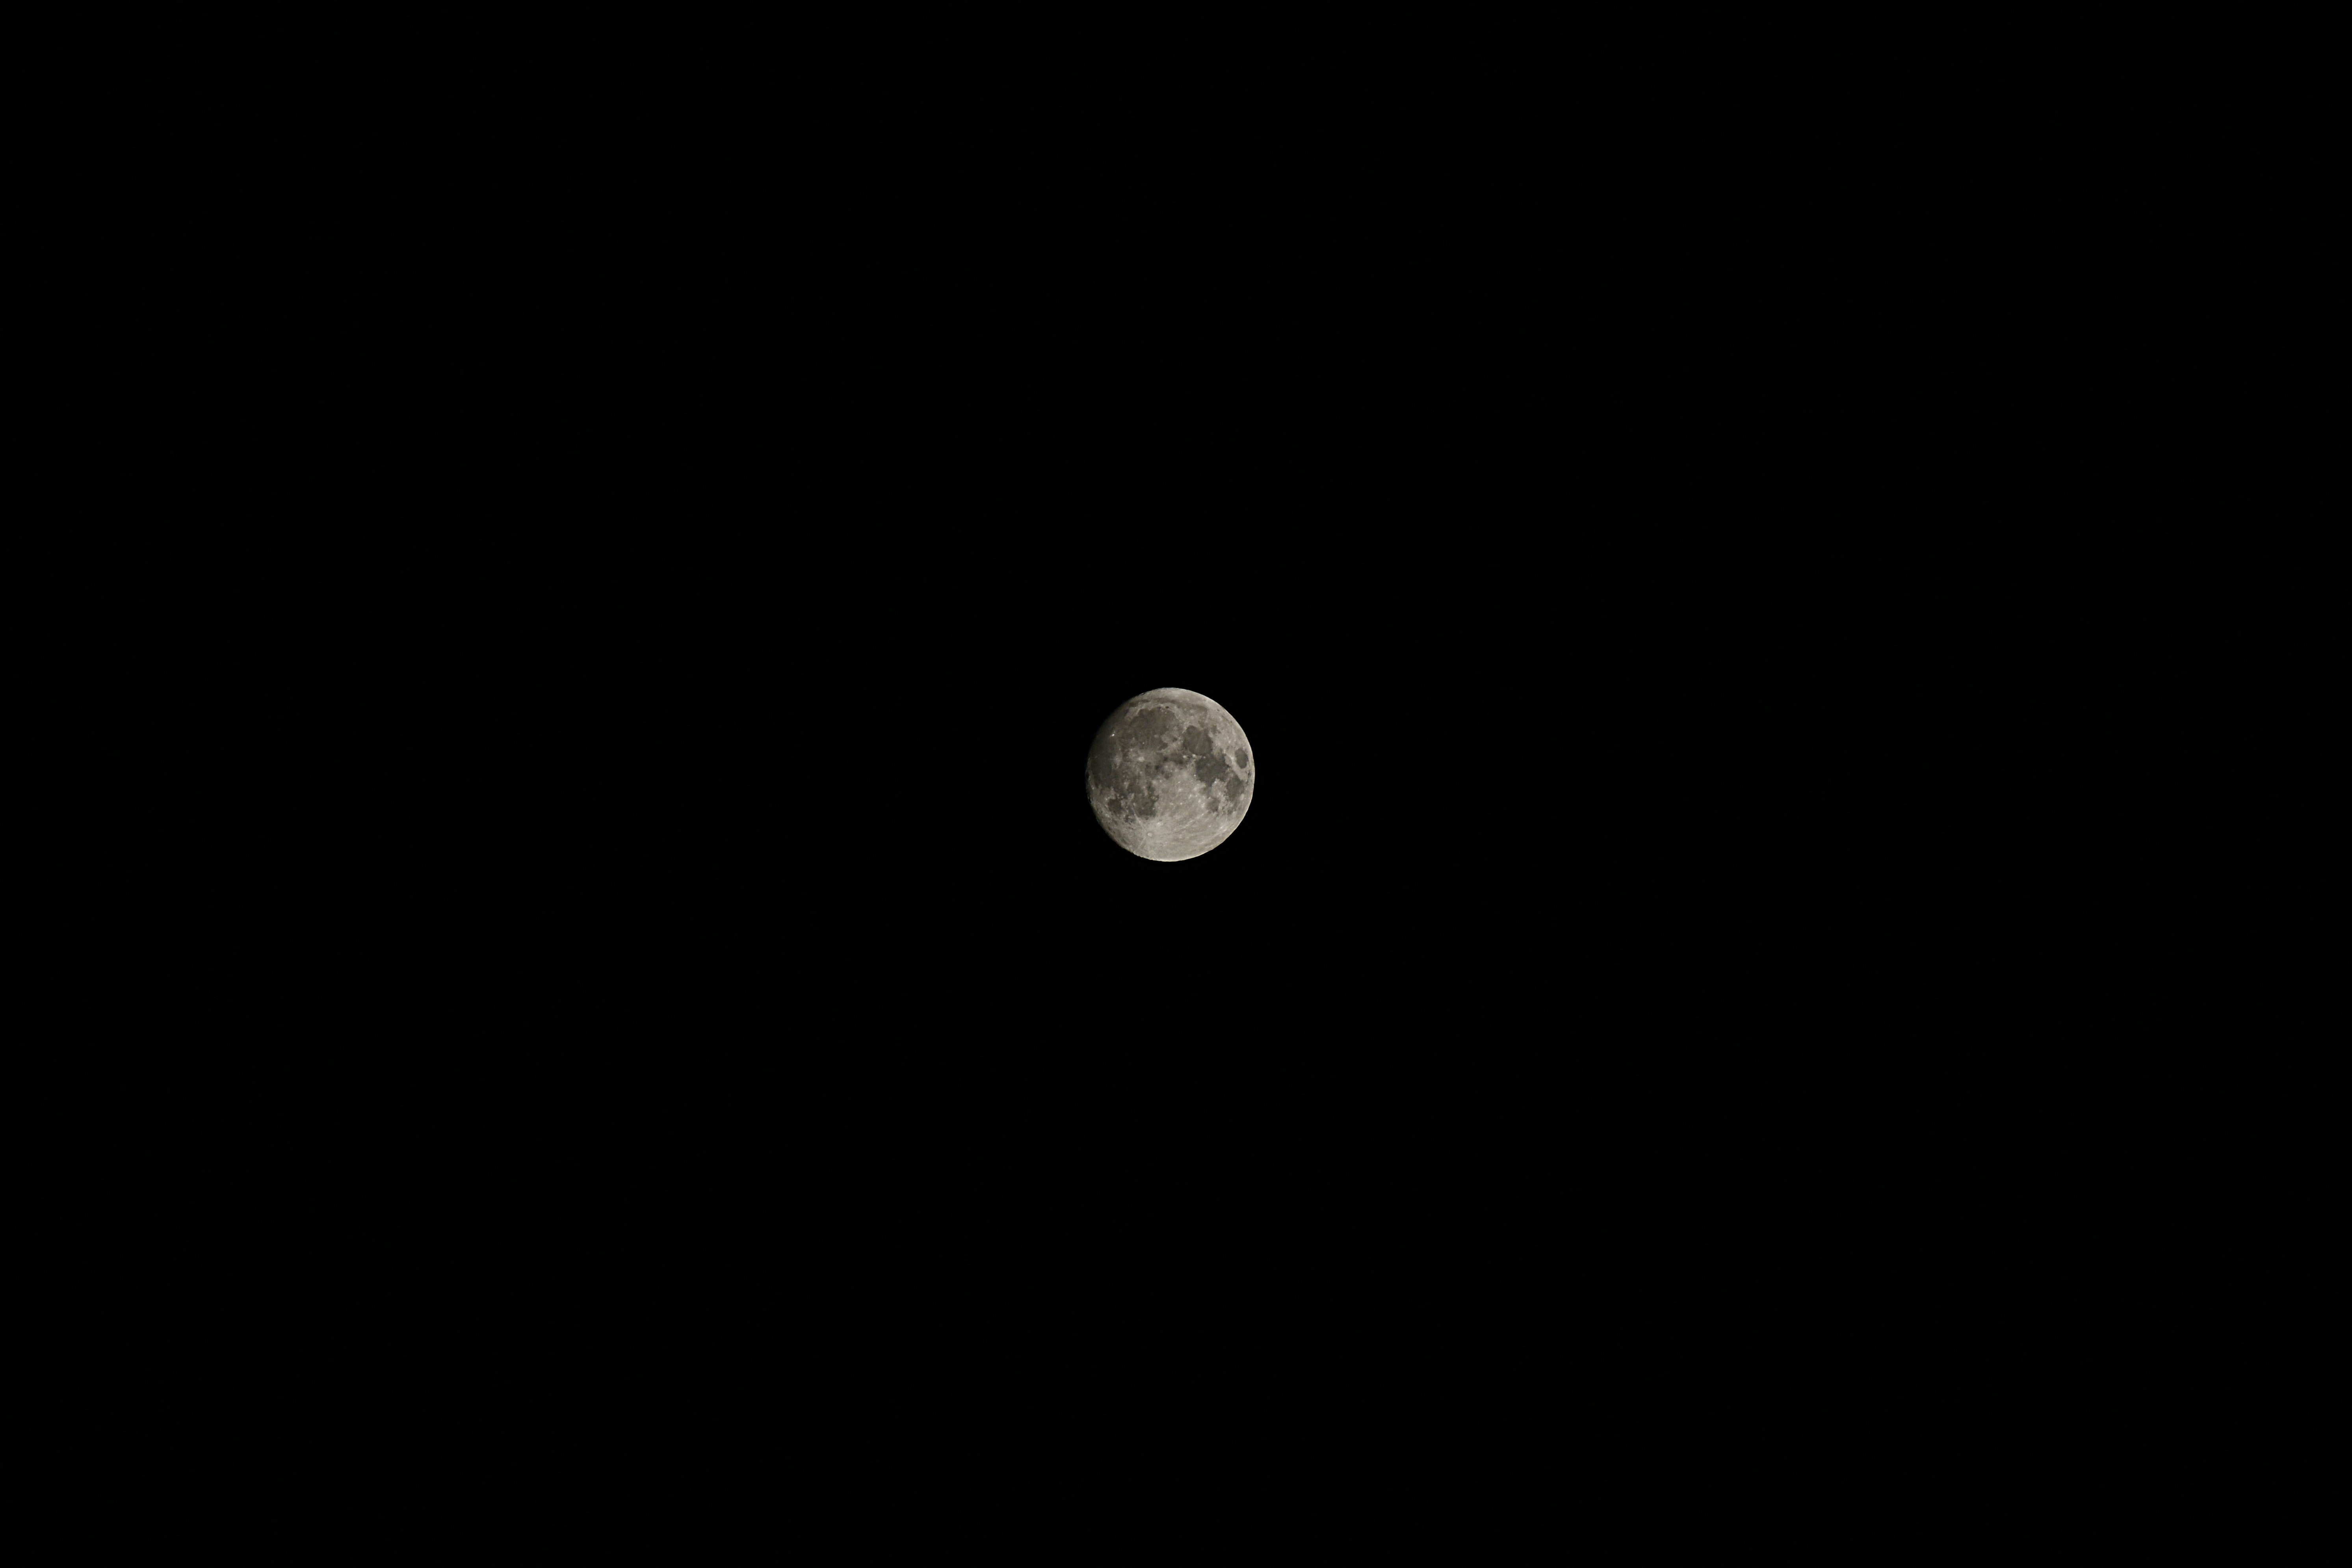
black, moon, night, atmosphere, sky, astronomical object, darkness, full moon, computer wallpaper, celestial event, midnight, astronomy, space